List of banks in Europe

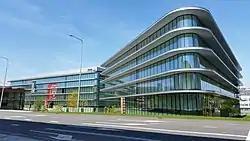
ING Group is one of the biggest banks in the world, and consistently ranks among the top 30 largest banks globally.

Complete list as of June 6, 2012, based on official lists available at Malta Financial Services Authority